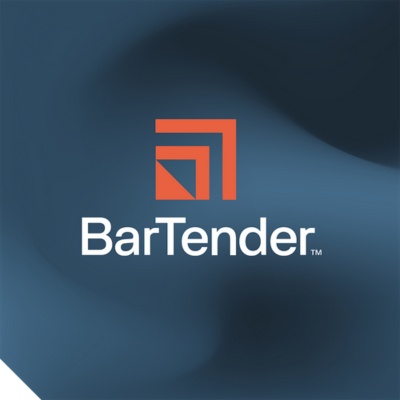
Seagull Scientific, BarTender Cloud Essentials- Cloud Subscription
Achieve true labeling agility with BarTender Cloud. This easy-to-deploy solution offers the power of BarTender’s centralized, standardized labeling capabilities while minimizing your IT burden.
Brand: Seagull Scientific
Category: Software > Cloud Services